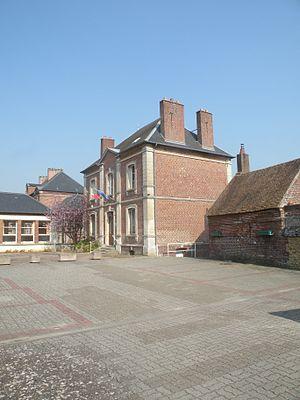
mairie de Warluis
Warluis est une commune française située dans le département de l'Oise, en région Hauts-de-France.